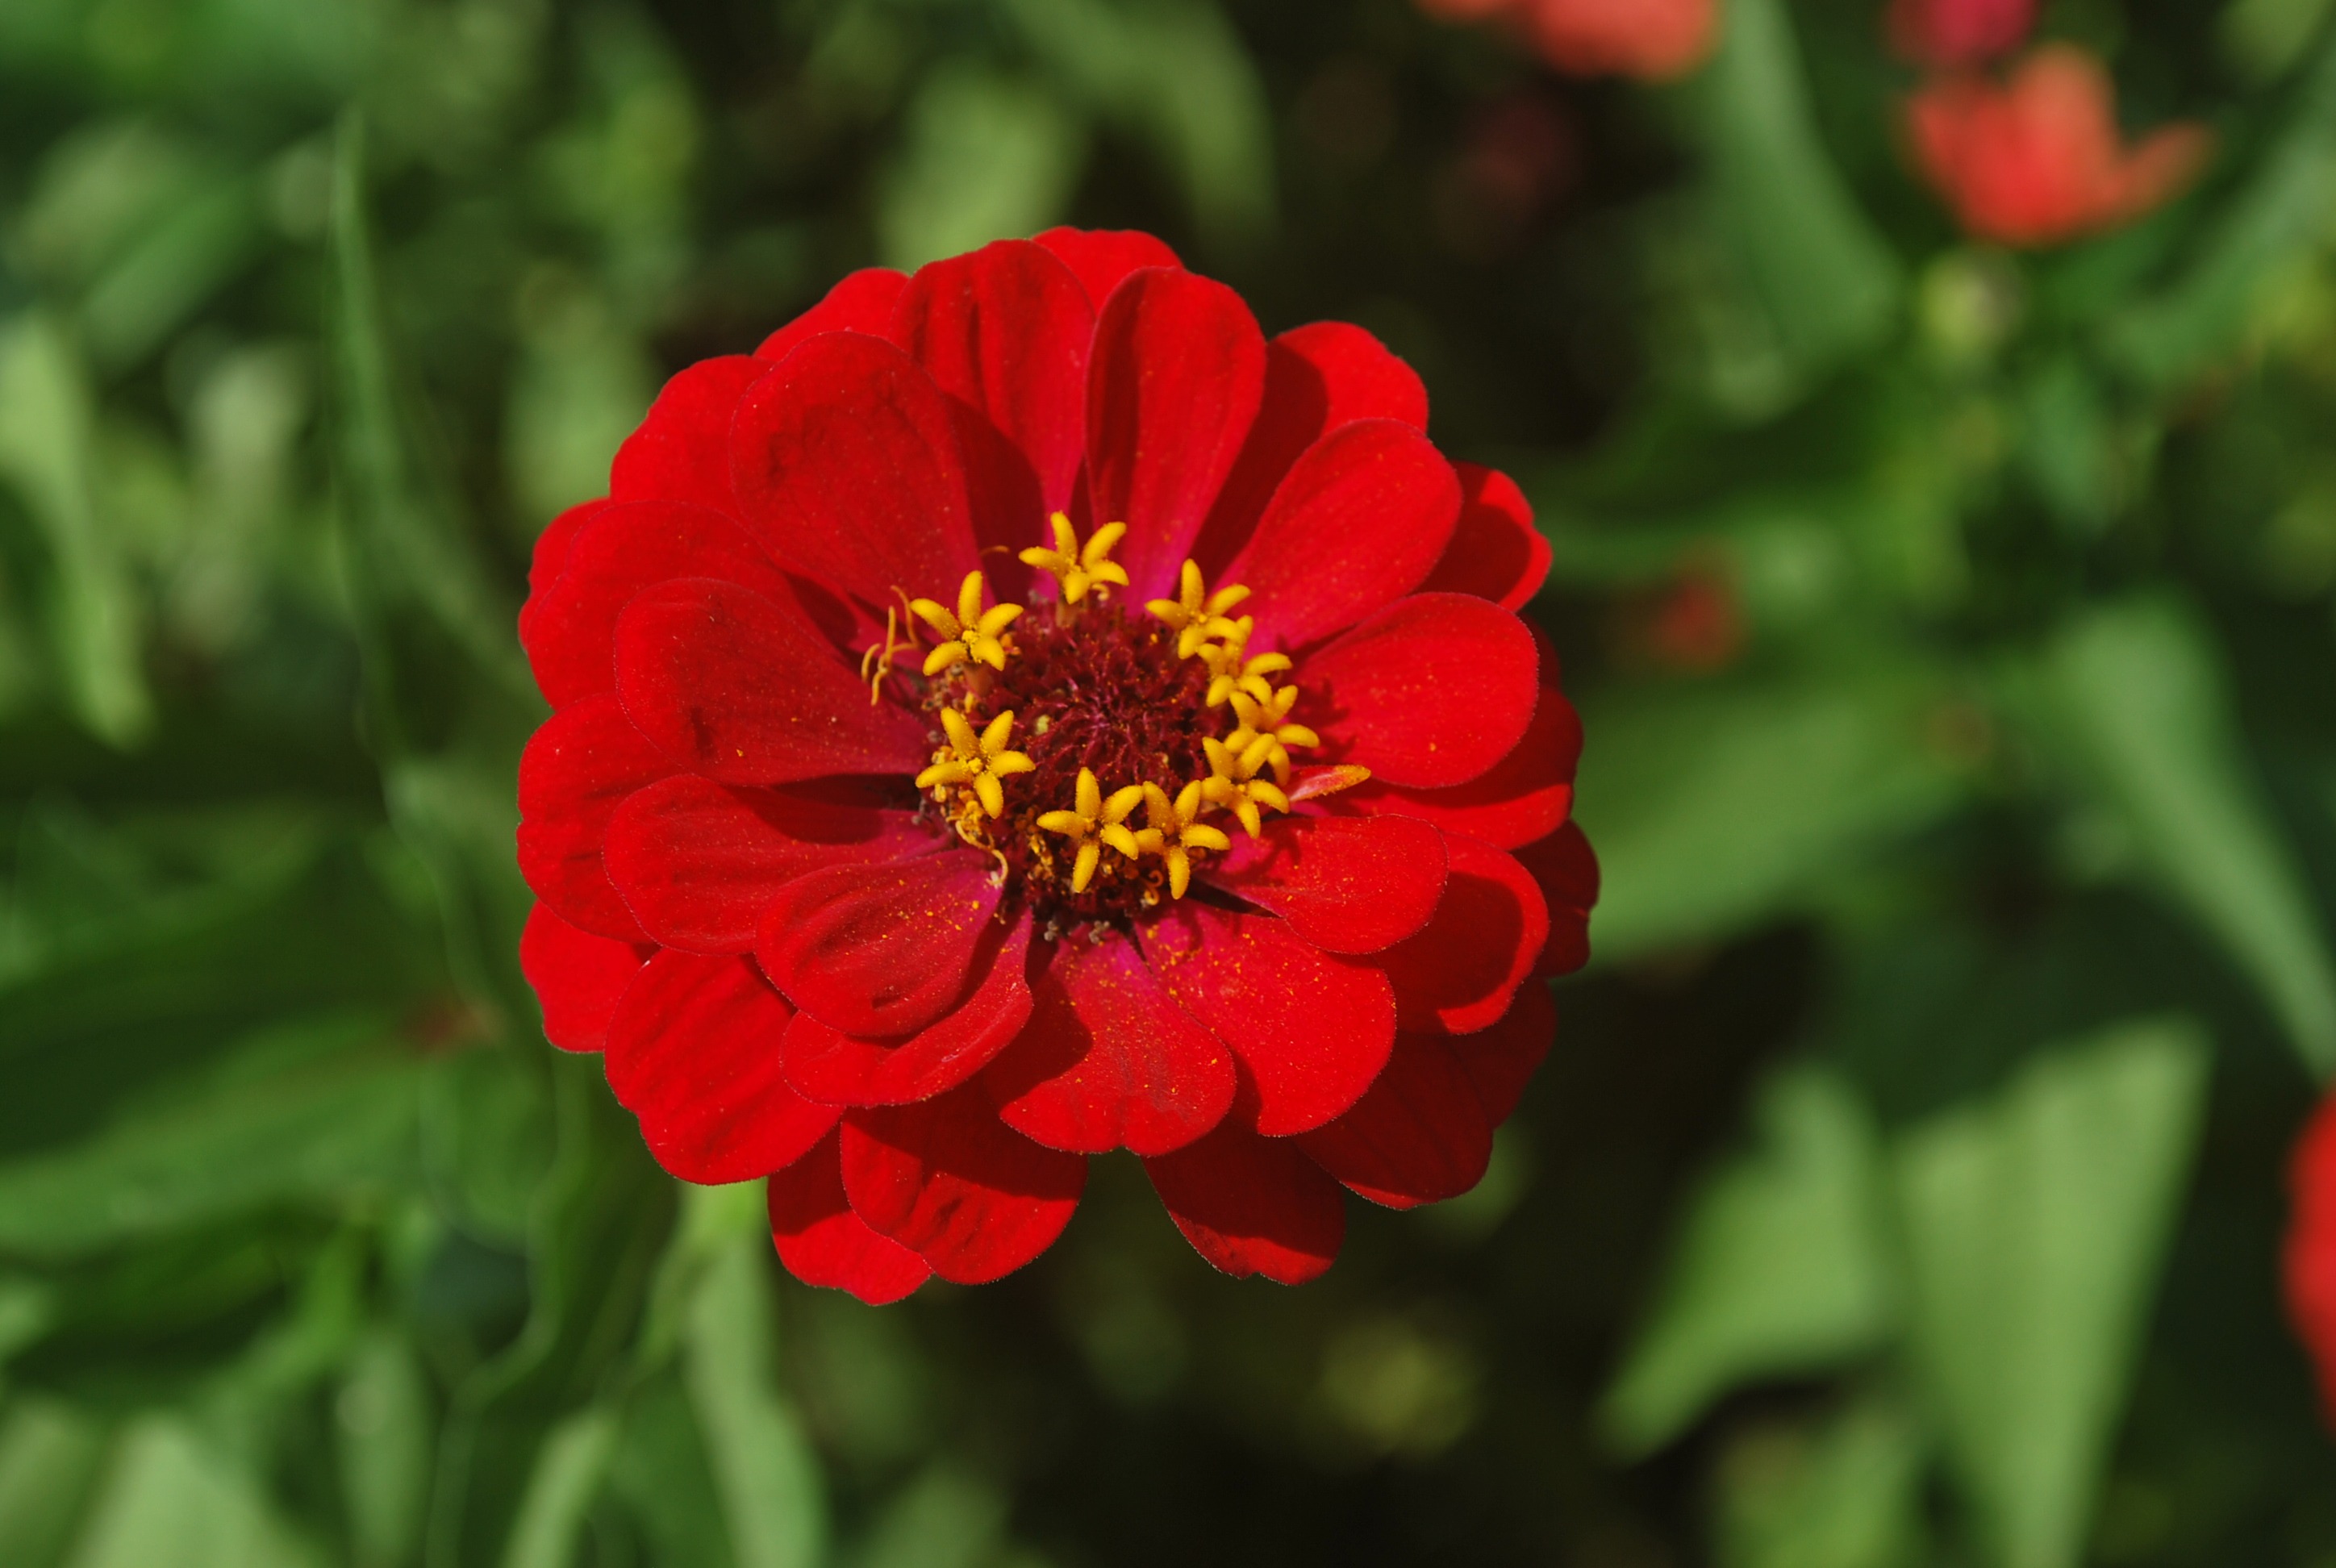
nature, blossom, plant, field, flower, petal, pollen, green, red, botany, blooming, yellow, flora, plants, wildflower, close up, leaves, petals, fleurs, ornamental, blooms, flowering, zinnia, macro photography, green background, flowering plant, annual plant, plant stem, land plant, garden cosmos